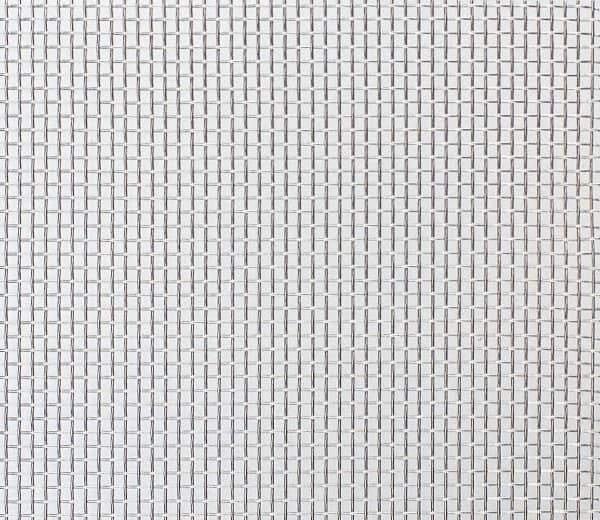
Value Collection - 0.0016 Inch Wire Diameter, 250 x 250 Mesh per Linear Inch, Stainless Steel, Wire Cloth - 0.0024 Inch Opening Width, 36 Inch Wide, Cut to Length
Item #: 52429503 Brand: Value Collection Exact Tooling IR#: 04 Product Specifications Type Wire Cloth Material Stainless Steel Wire Diameter (Decimal Inch) 0.0016 Mesh per Linear Inch 250 x 250 Width Opening (Decimal Inch) 0.0024 Width (Inch) 36 Length Type Cut-to-Length
Brand: Value Collection
Category: Hardware > Hardware Accessories > Filters & Screens